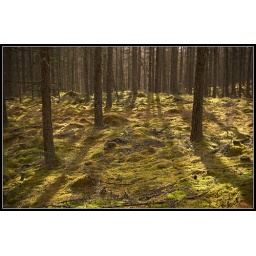
Lovely low sunlight on green and yellow moss and undergrowth in a small pine tree forest.